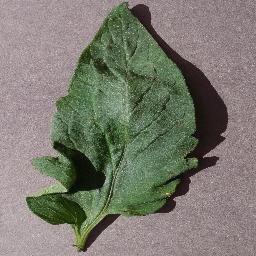
Label: Tomato___Target_Spot